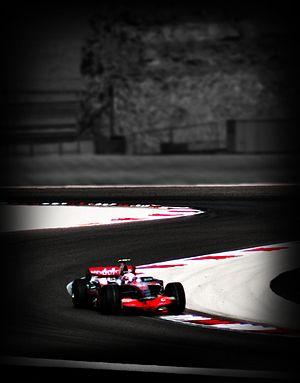
Le Grand Prix de Bahreïn 2008, disputé sur le circuit international de Sakhir le 6 avril 2008, est la 788ᵉ course du championnat du monde de Formule 1 courue depuis 1950 et la troisième manche du championnat 2008.